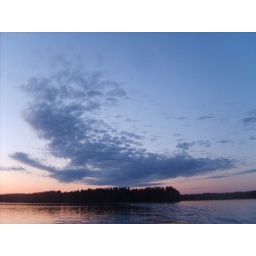
cloud eagle in the sky